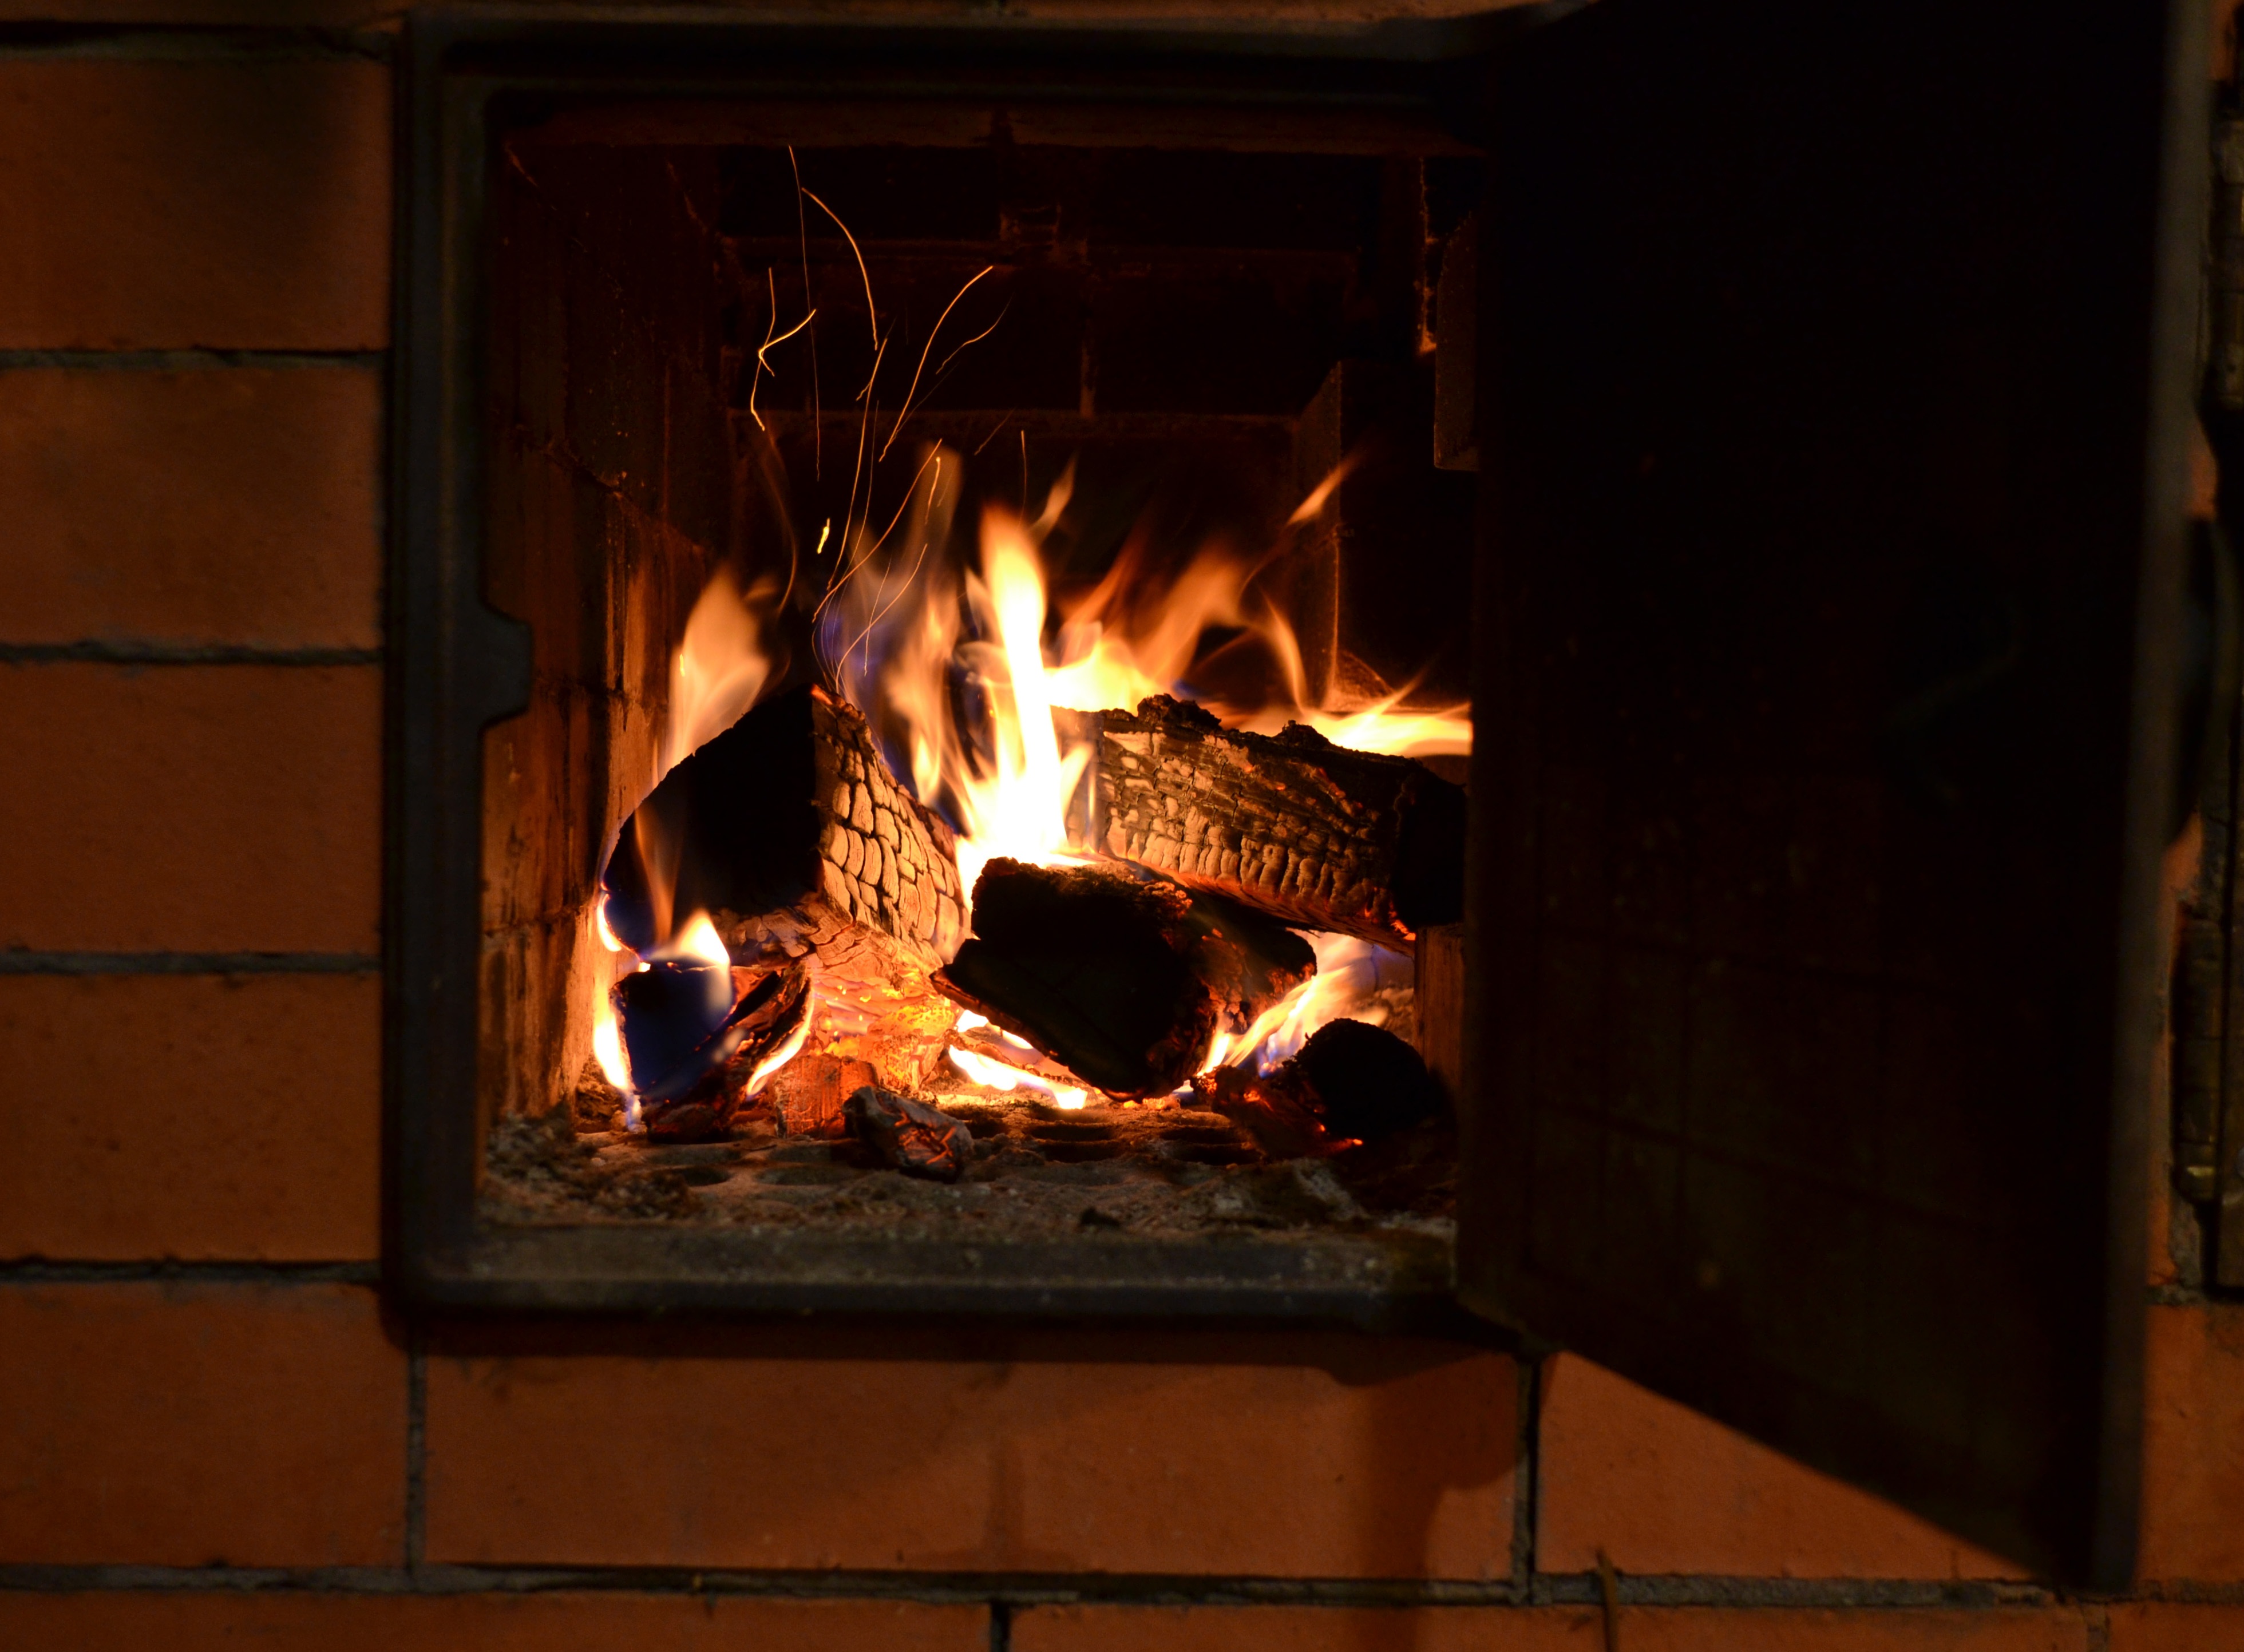
wood, spark, flame, fire, fireplace, firewood, ash, heat, oven, hearth